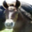
Label: horse